Israel–Norway relations

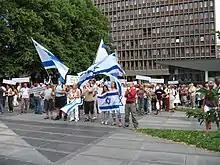
With Israel for Peace (MIFF) in Oslo

Israel–Norway relations are the bilateral relations between Israel and Norway. Norway was one of the first countries to recognize Israel, doing so on 4 February 1949.